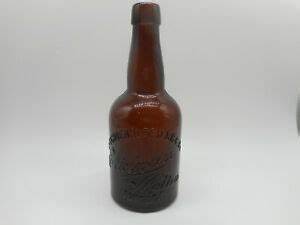
Label: glass